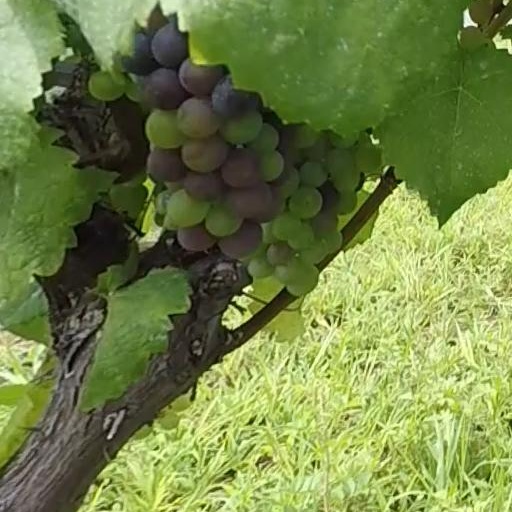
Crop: grape